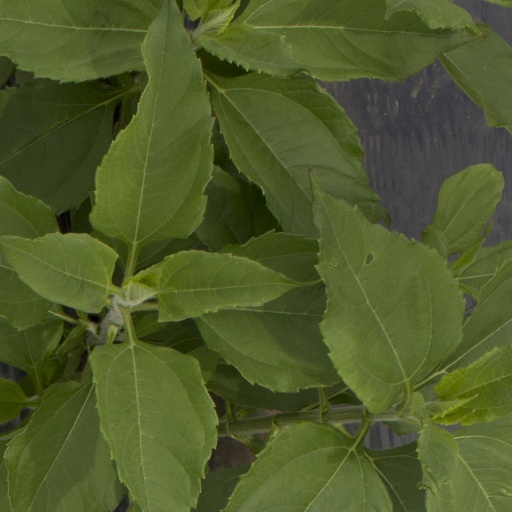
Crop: Jerusalem artichoke